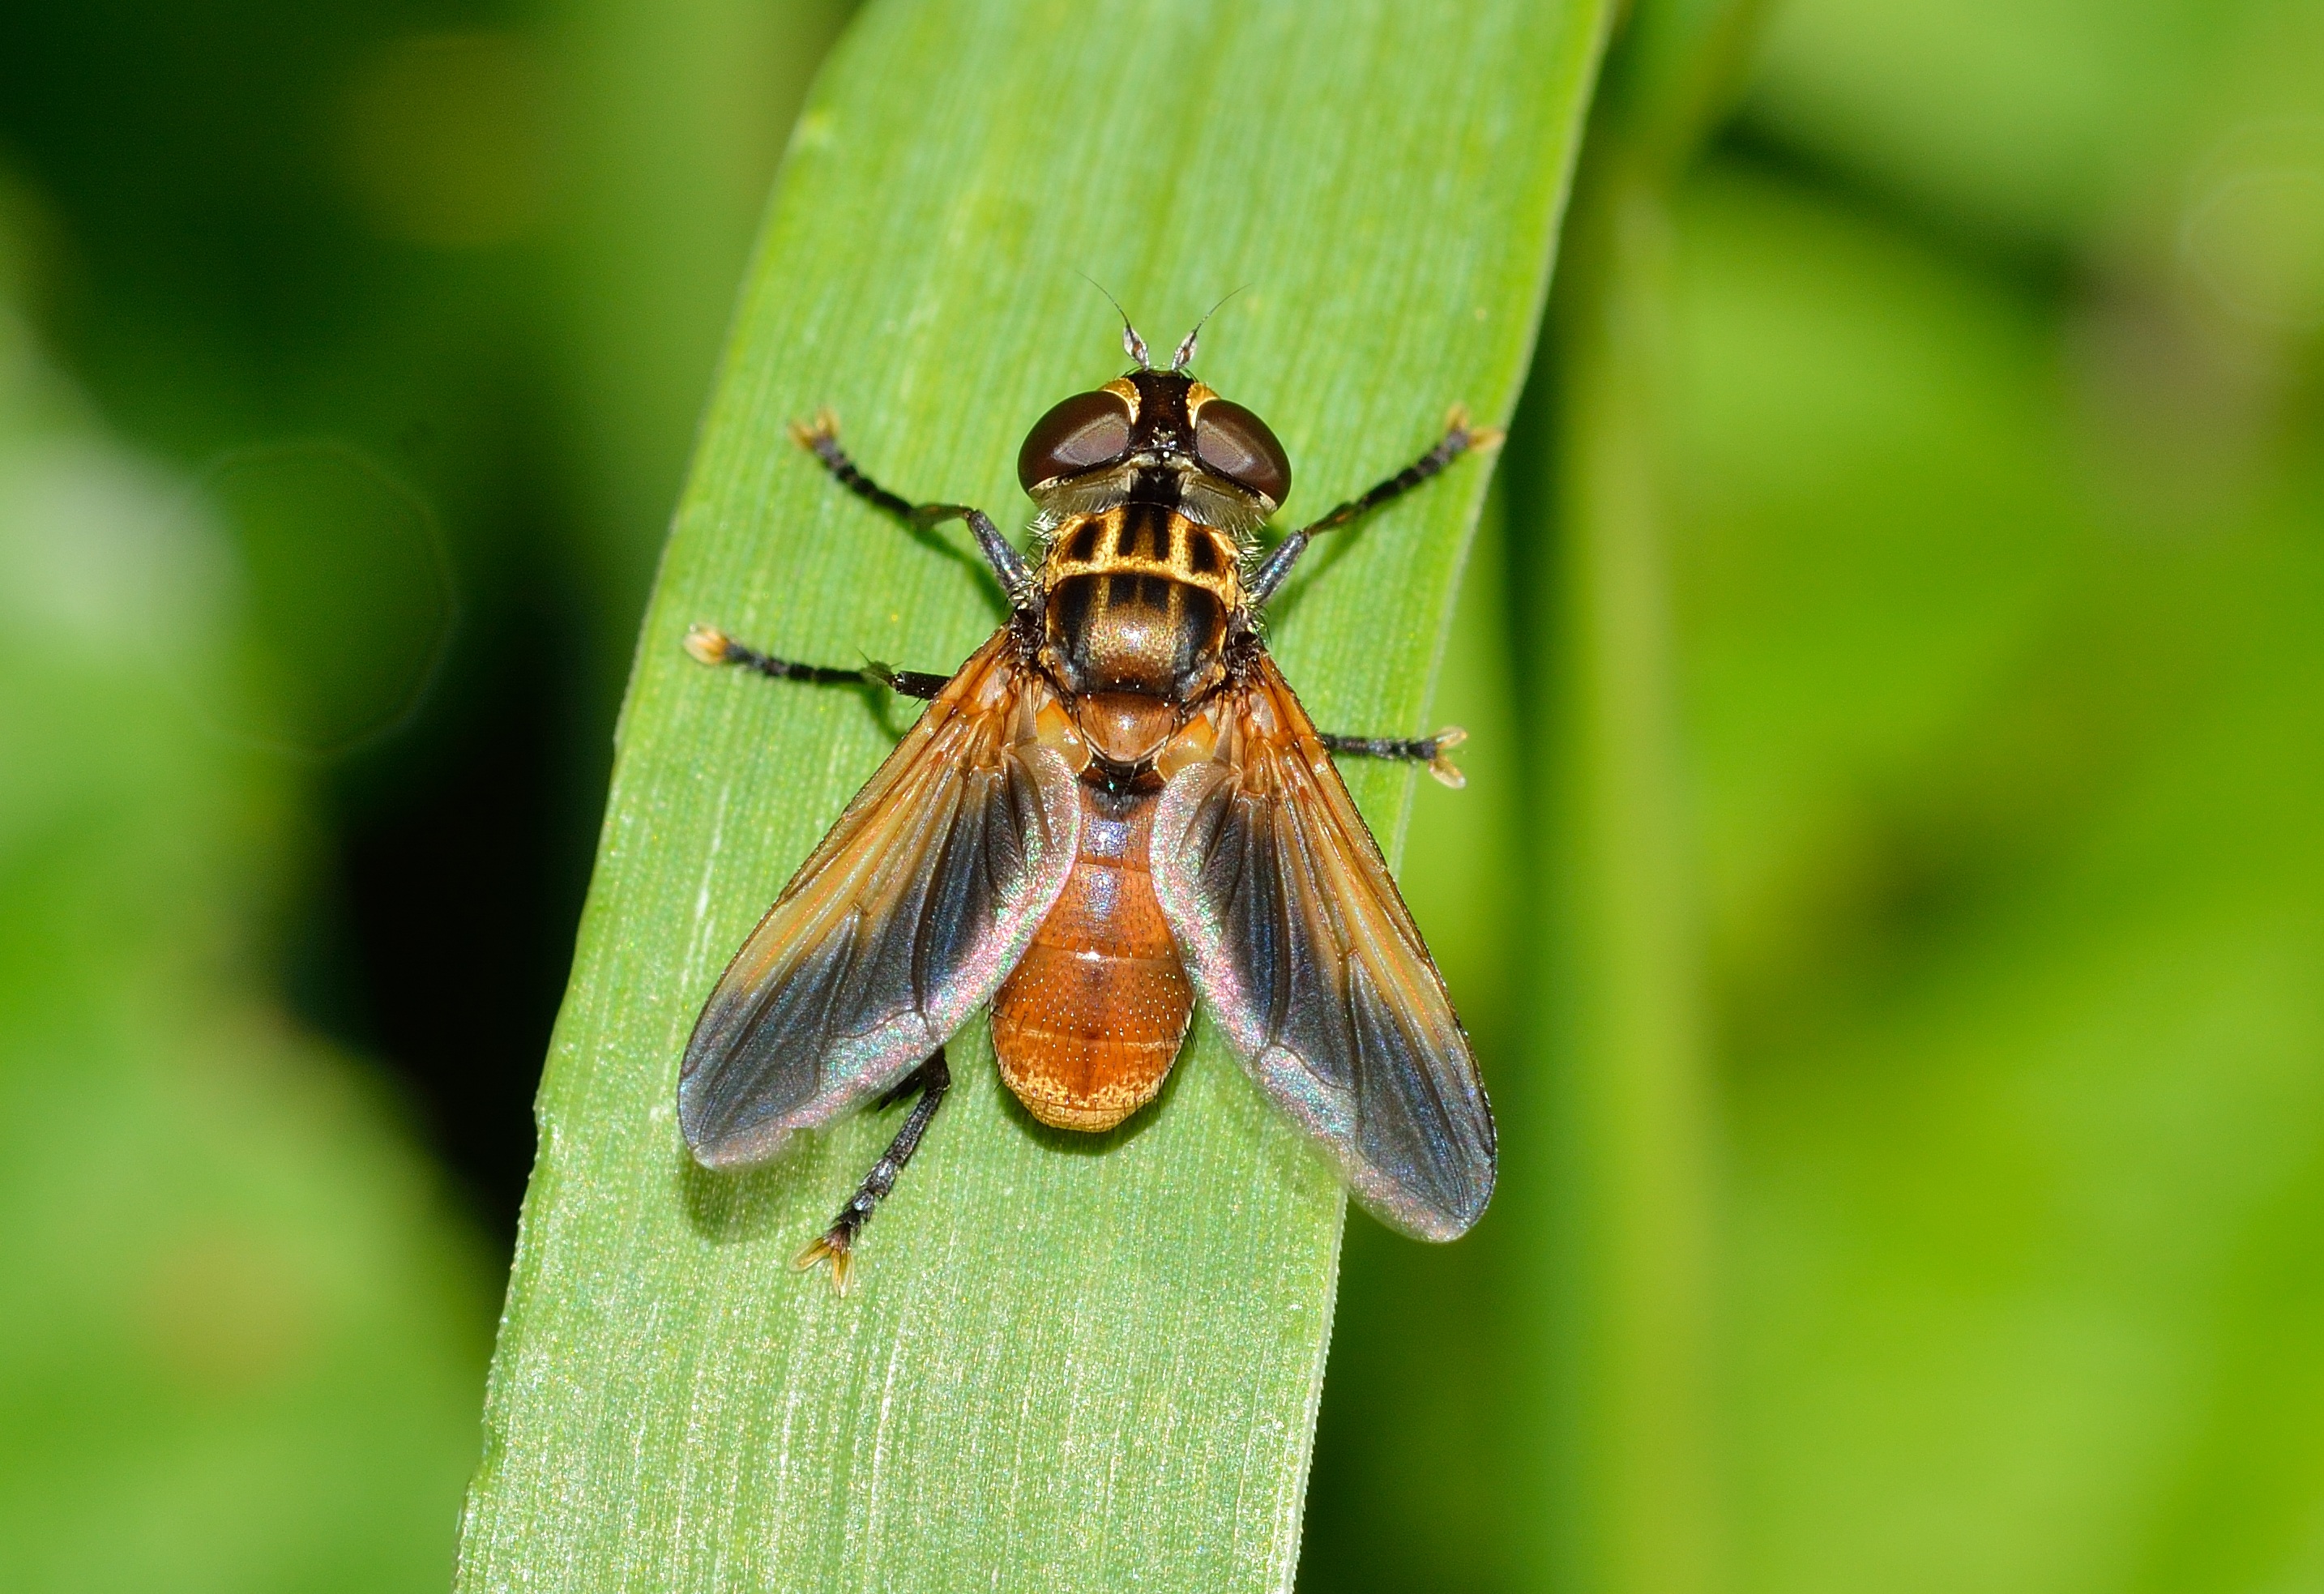
nature, photography, flower, fly, green, insect, fauna, invertebrate, close up, insects, pest, nectar, diptera, macro photography, arthropod, membrane winged insect, ectophasia